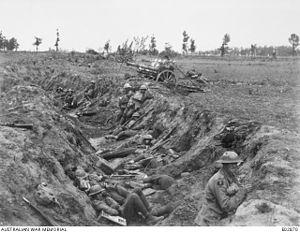
Maurice Wilder-Neligan, né Maurice Neligan le 4 octobre 1882 et mort le 10 janvier 1923, est un militaire australien d'origine britannique qui a commandé le 10ᵉ bataillon d'Australie-Méridionale pendant les dernières phases de la Première Guerre mondiale.
William Francis James McCann, né le 19 avril 1892 à Glanville et mort le 14 décembre 1957 à Tusmore, est un militaire australien.